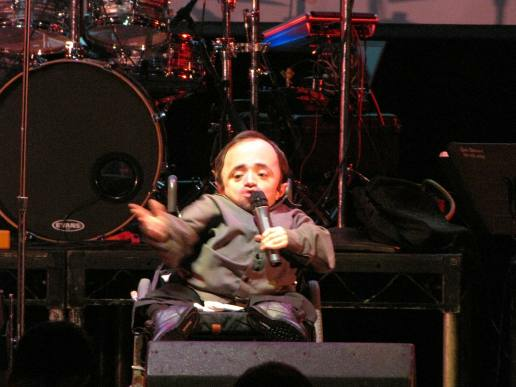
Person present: No